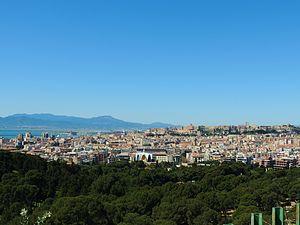
Cagliari est une ville italienne, capitale de l'île de Sardaigne, région autonome d'Italie. Le nom sarde de Cagliari, Casteddu, signifie « château ». La commune compte environ 154 400 habitants en 2016, et on en compte plus de 430 000 dans l'ensemble de sa ville métropolitaine, qui comprend Elmas, Assemini, Capoterra, Selargius, Sestu, Monserrato, Quartucciu, Quartu Sant'Elena et huit autres communes.